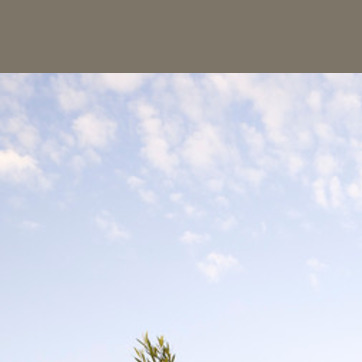
Material: sky